13th Light Horse Regiment (Australia)

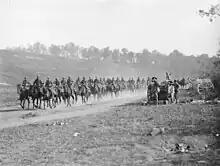
13th Light Horse Regiment, moving up past Gressaire Wood to participate in the attack that morning near Bray by the 9th Infantry Brigade.

In May 1915, the 13th Light Horse Regiment left Australia for the Middle East, arriving in Egypt in June. When the Australian infantry units had been dispatched to Gallipoli earlier that year, it was thought the terrain was unsuitable for mounted troops, and the light horse regiments had remained in Egypt. However, heavy casualties resulted in their deployment in May and the 13th Light Horse Regiment in turn was sent into battle in September 1915 in a dismounted role. The regiment was deployed defending the trenches at Lone Pine, a strongly contested stretch of the front line around Anzac Cove. Two months later in December, the regiment was withdrawn back to Egypt when the Allied forces were evacuated from the peninsula.